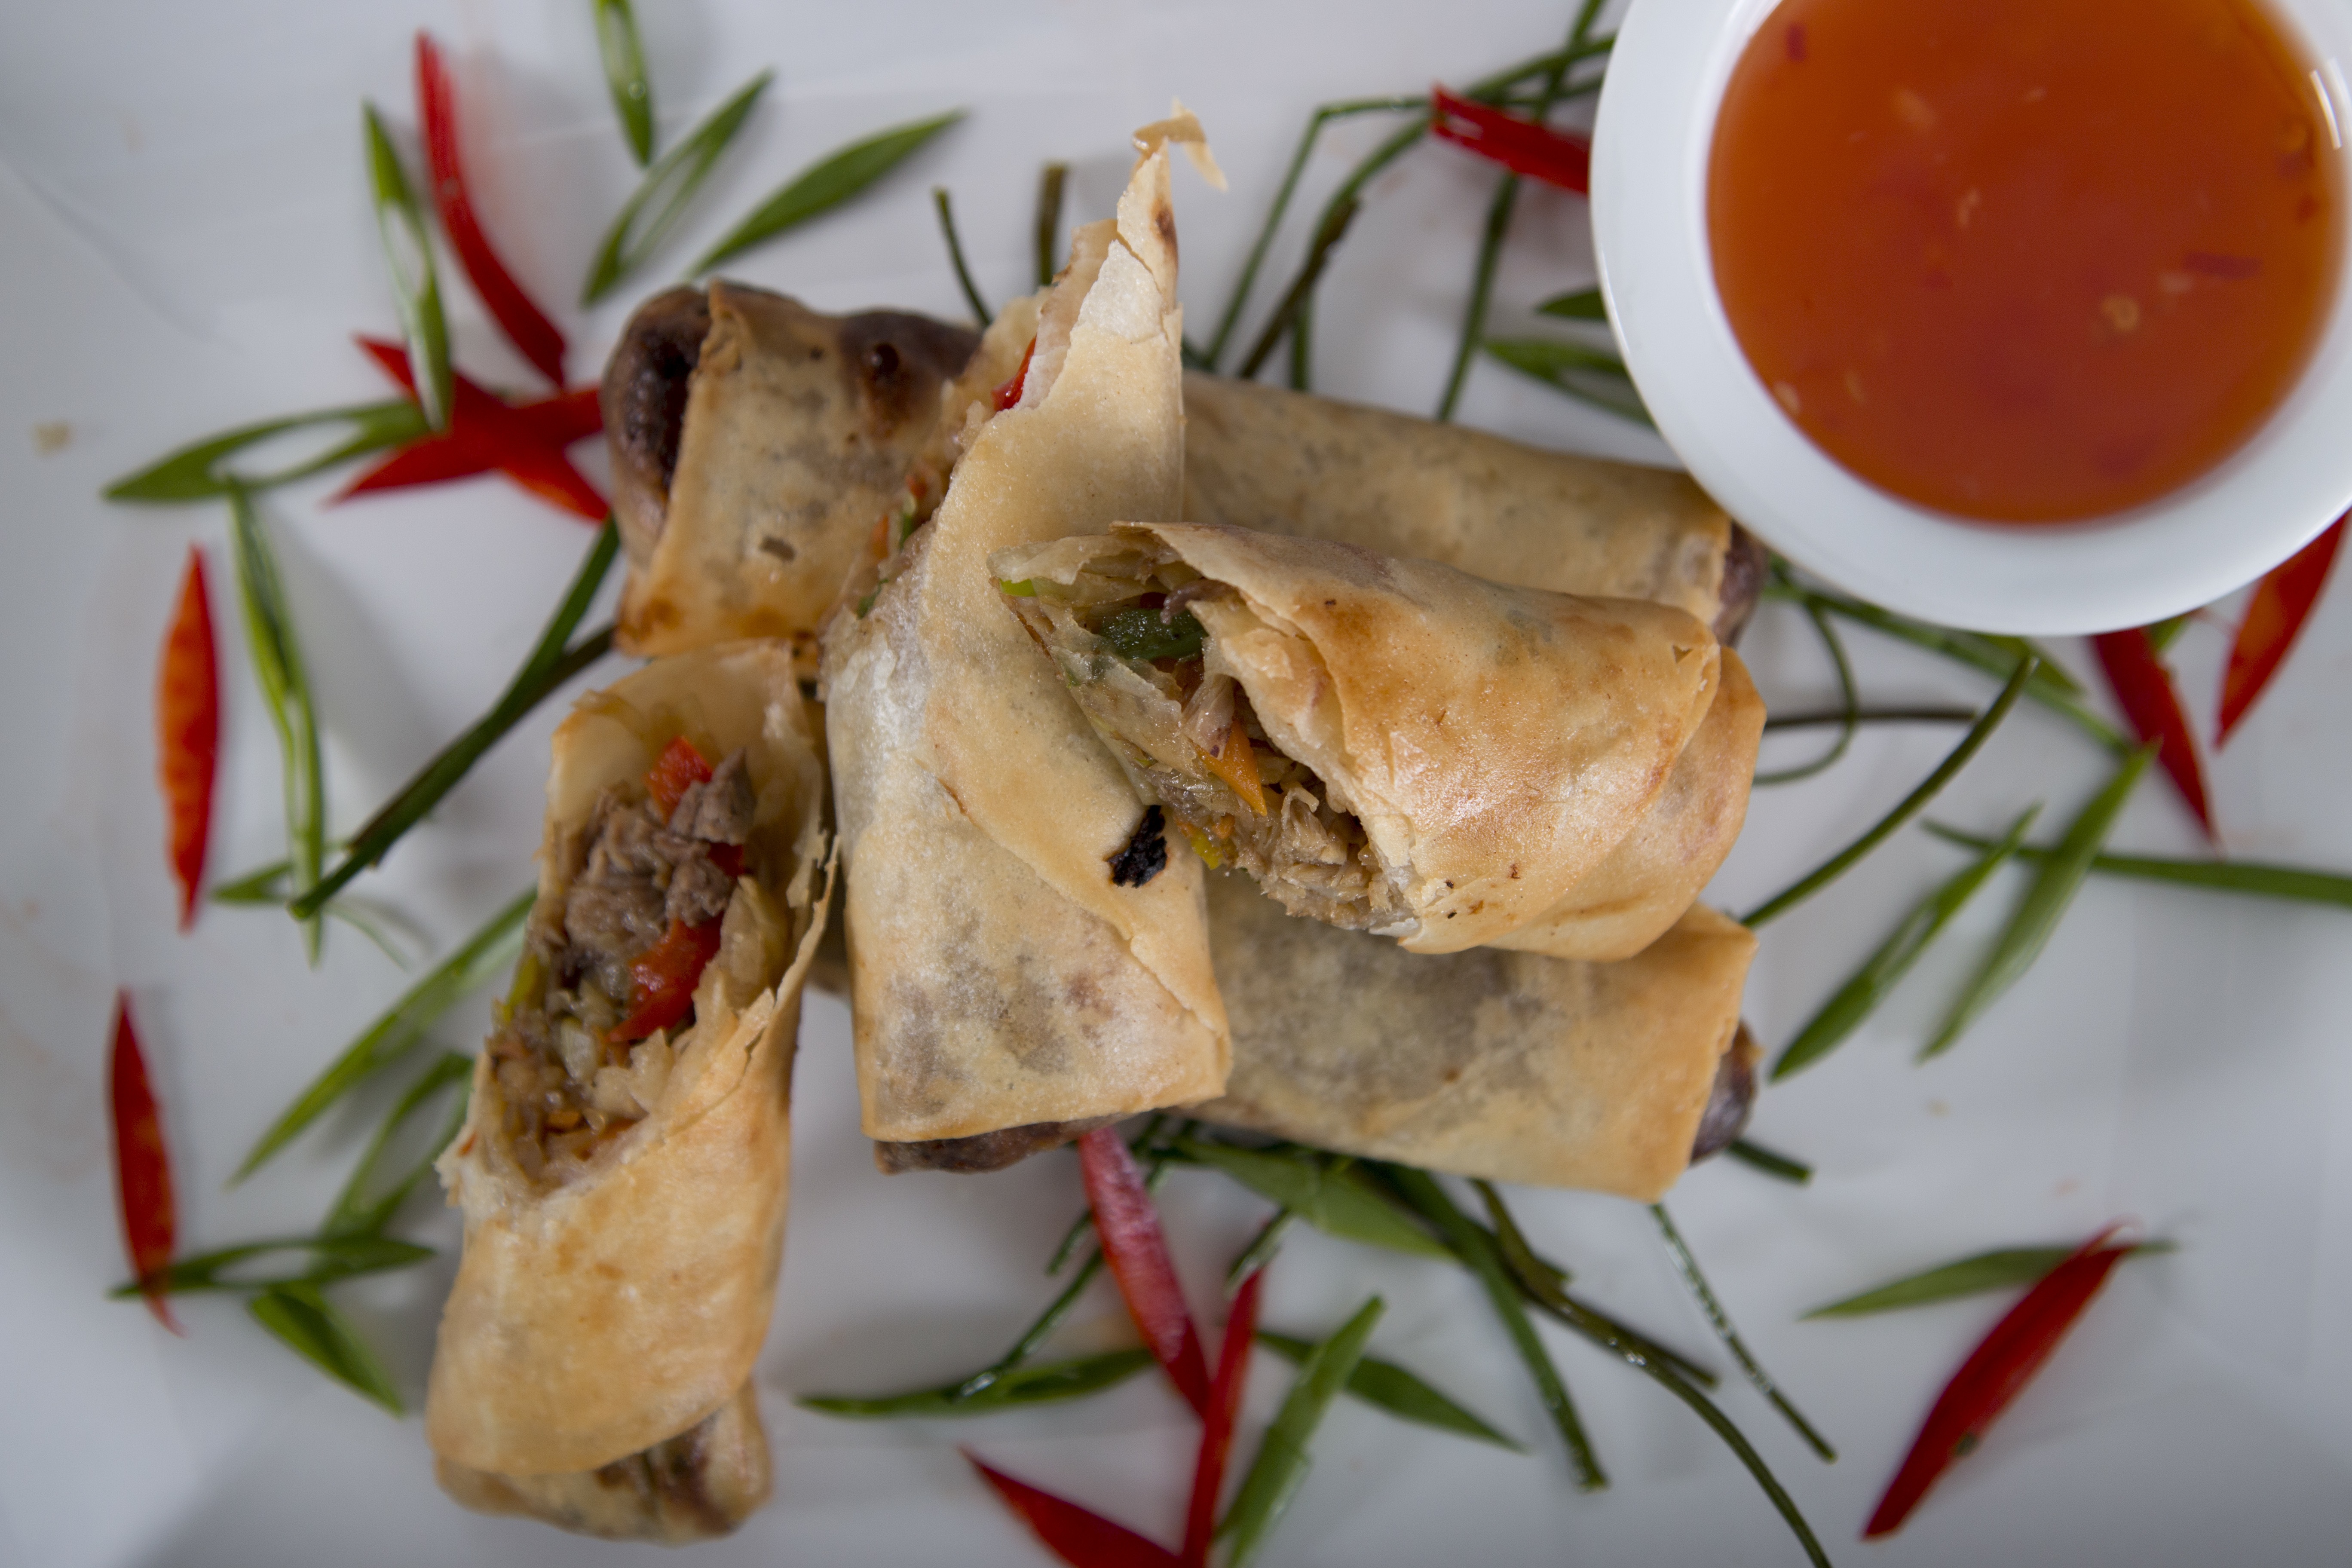
restaurant, dish, meal, food, produce, vegetable, fish, meat, cuisine, chinese food